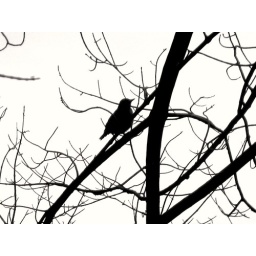
Bird in a tree all black liked the affect so I kept it.